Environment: lab
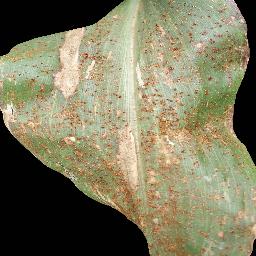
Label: common_rust